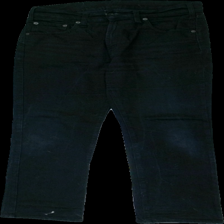
View: front
Type: Jeans
Category: Ladies
Brand: Not in the list
Brand text on label: pearson
Colors: Black
Material: 100% cotton
Cut: Regular
Season: All
Trend: Denim
Stains: Major
Damage: vita streck båda benen
Damage location: bottom center
Damage 2: vita streck båda benen
Damage 2 location: bottom center
Price range: <50
Recommended usage: Export
Description: svarta jeans med vita streck på benen, hårig